The Coastwatchers (film)

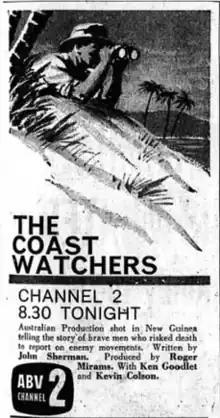
Ad from the Age 25 Apr 1962

The Coastwatchers is a docudrama television film about coastwatchers made in 1959 by producer Roger Mirams for Pacific Films. It starred Ken Goodlet and Kevin Colson and was written by John Sherman and directed by Mirams.